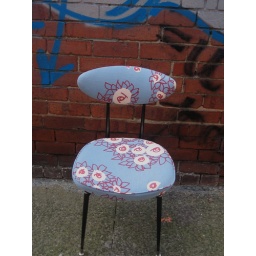
Small metal legged chair in Rosebud blue organic cotton hand printed fabric (sold)